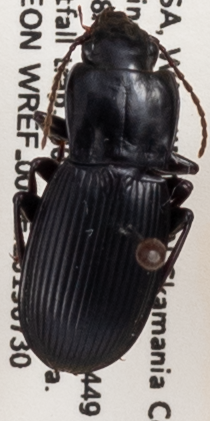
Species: Pterostichus herculaneus
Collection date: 2019-07-30
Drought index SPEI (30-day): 0.156
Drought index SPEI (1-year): -1.45
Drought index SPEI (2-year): -2.09